Reverend James Keith Parsonage

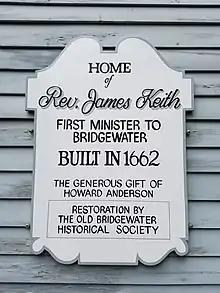
Sign on Keith Parsonage

The Reverend James Keith Parsonage, sometimes simply called the Keith House, is a 17th-century parsonage owned and maintained by the Old Bridgewater Historical Society (OBHS) in West Bridgewater, Massachusetts. It is located at 199 River Street, and is thought to be the oldest remaining parsonage in the United States.